Come Sing with Me

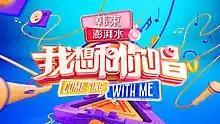
Title card

Come Sing with Me is a Chinese variety music show, broadcast on Hunan Television. The show is hosted by Wang Han and the singer Han Hong, which invites exceptional renowned singers and ordinary people like fans. Every episode takes about 90 minutes to broadcast. The program's first season has 11 episodes, released on 7 May 2016, while the second season has 12 episodes and released on 29 April 2017. Mandopop folk singer Fei Yu-ching was the host of the final episode of the first season. Come Sing With Me ranked second in the "Top 10 Popular China TV Shows" in the first half of the year 2016.